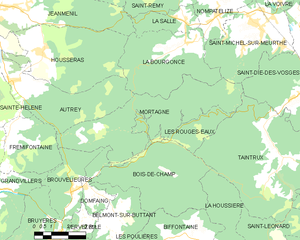
Carte des communes françaises Mortagne